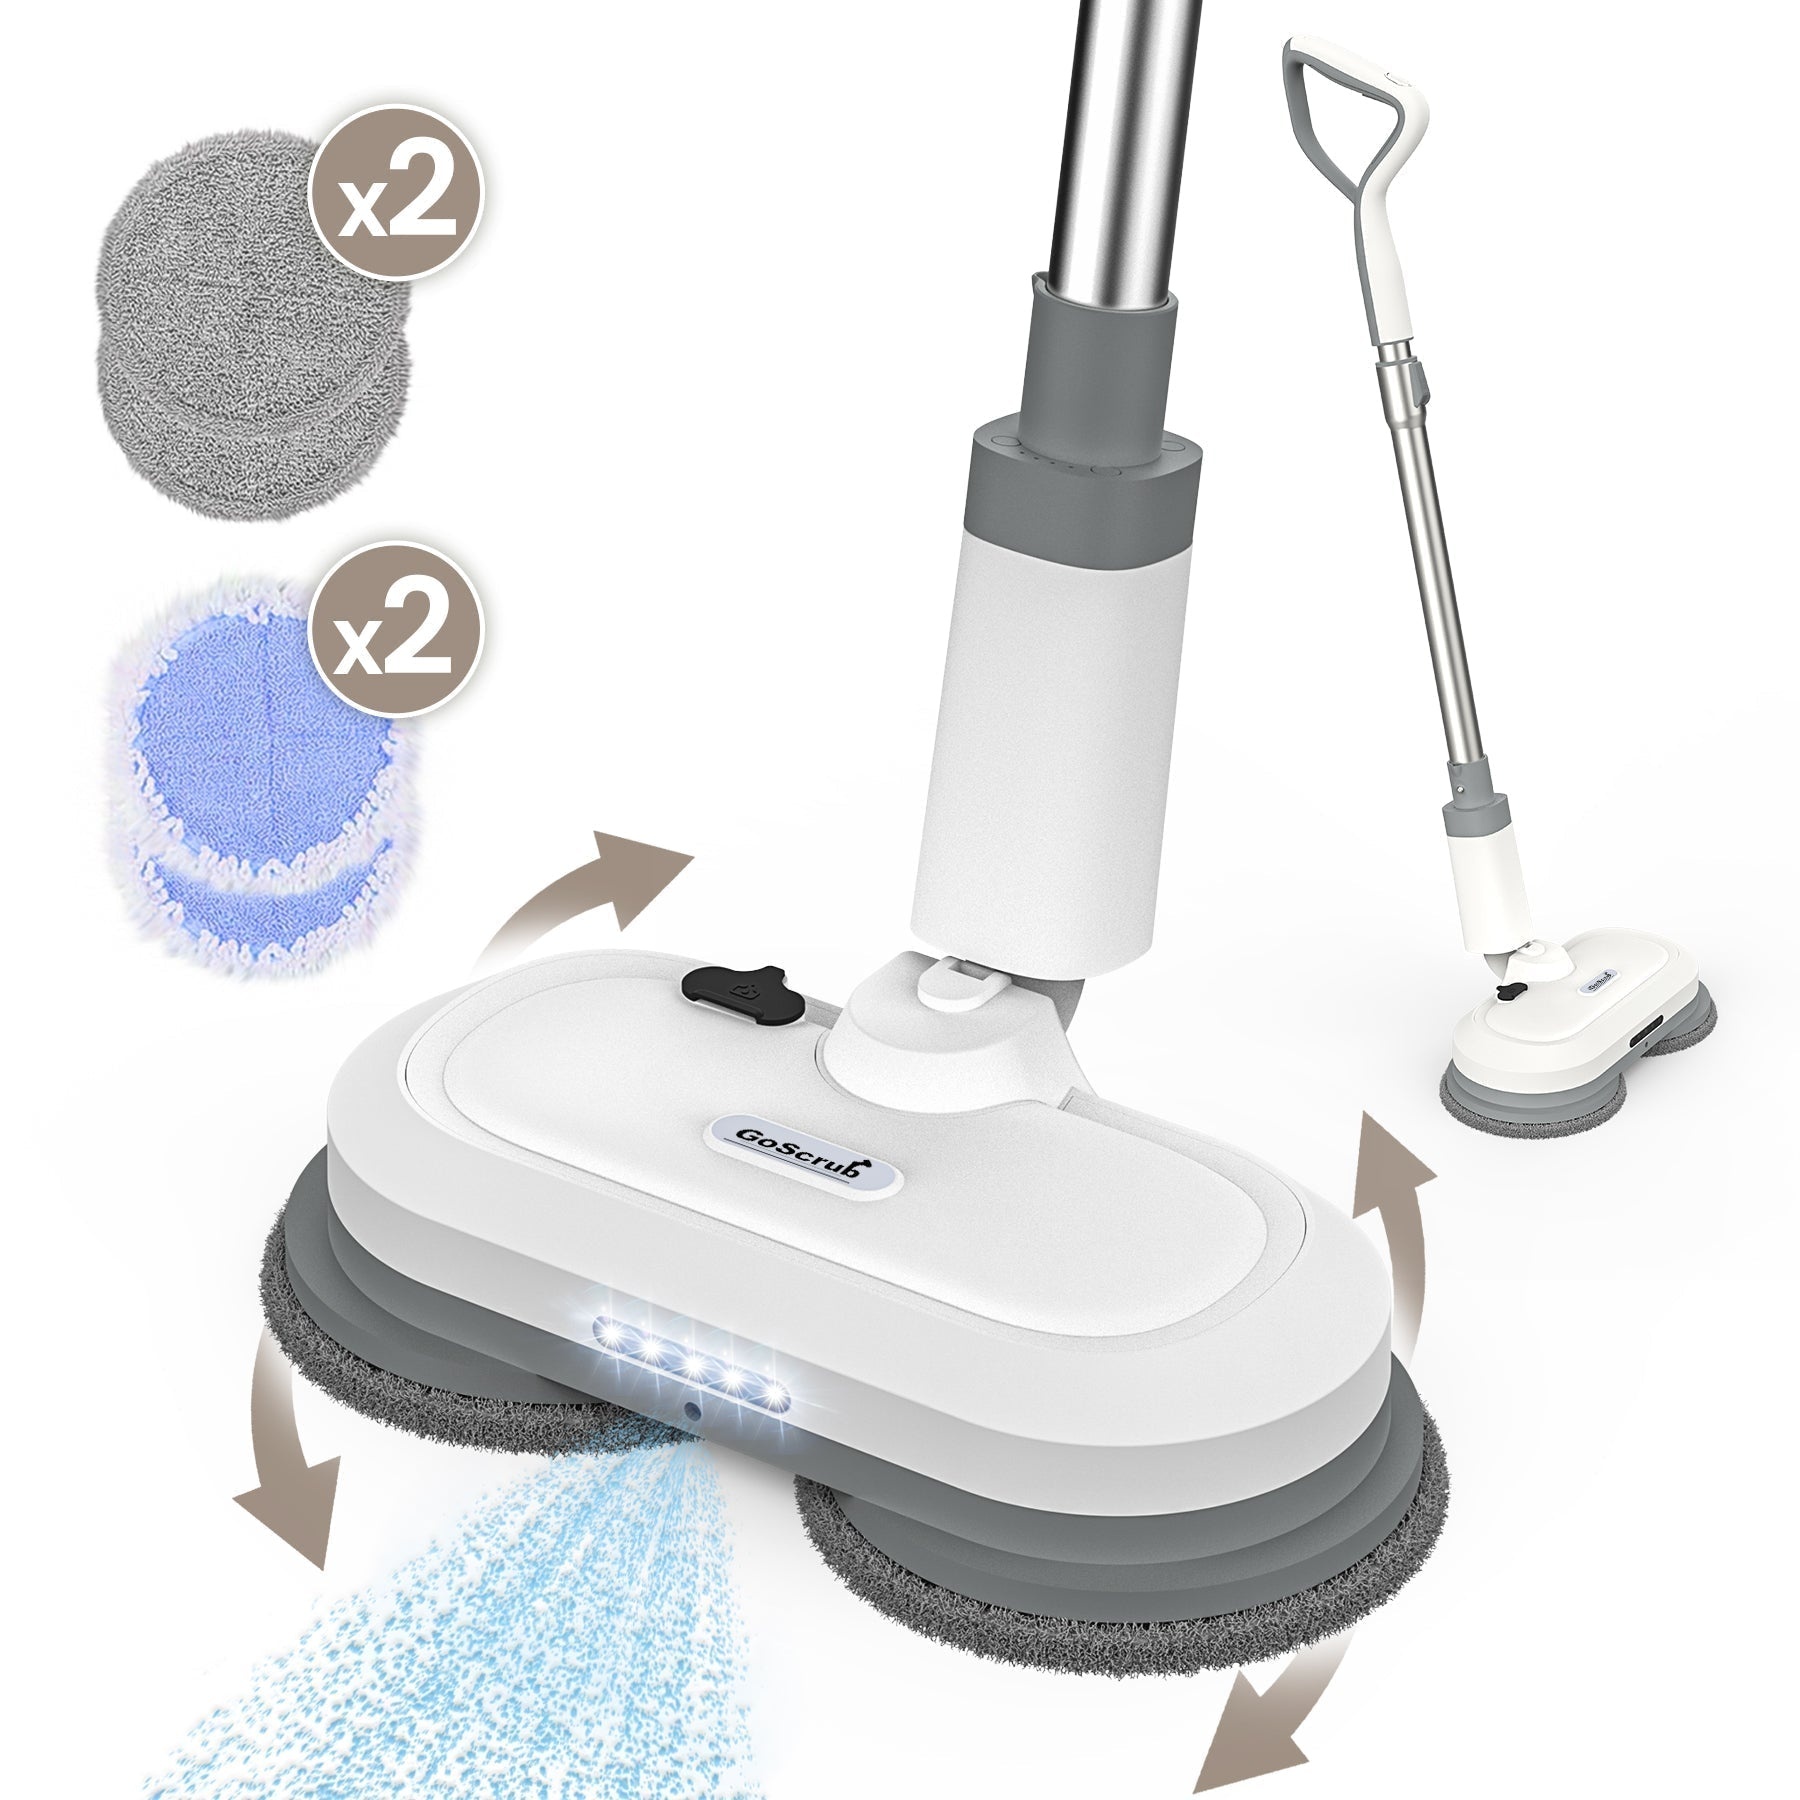
Norvo | GlidePro – Avansert trådløs smartmopp for enkel rengjøring og et strålende hjem
Enkel og problemfri rengjøring Er du lei av uordnede ledninger eller tungvint transport av bøtter? Den GlidePro Trådløse Smartmoppen forvandler rengjøringsvanene dine for alltid. Forestill deg å gli enkelt rundt i hjemmet ditt — spraye direkte fra moppehodet, og uten behov for bøtte, slik at du kan fullføre jobben på halve tiden. Hvorfor GlidePro er så populær ✔ Fullstendig trådløs: Ingen ledninger eller forlengelser — rengjør hvor som helst, når som helst med total frihet. ✔ Sprøyte og moppe i én bevegelse: Den innebygde vanntanken lar deg spraye rengjøringsmiddel direkte på gulvet for hurtig og effektiv rengjøring. ✔ Gjenbrukbare moppeputer: Microfiberputene fjerner enkelt fett, smuss og kalk uten problemer. ✔ Voksfunksjon for tregulv: Legg til en beskyttende, glansfull finish på tregulvene dine for en profesjonell glans. Effektiv rengjøringskraft Med sitt lette design og brukervennlige håndtakskontroller, føles rengjøring nesten uten anstrengelse — som om moppen tar seg av jobben . Fra bad til stuer, denne alt-i-ett rengjøreren håndterer alt med letthet. Innholdet i esken ✔ GlidePro Trådløs Elektrisk Mopp ✔ 2 x Gjenbrukbare Microfiber Moppeputer ✔ Innebygd Vannreservoar ✔ USB Ladekabel ✔ Brukermanual Tips for best resultat med GlidePro ✔ Fyll vanntanken med varmt vann og litt rengjøringsmiddel eller avfetting for ekstra glans. ✔ Vask eller rengjør putene i maskin etter hver bruk for å holde dem friske og effektive. ✔ Benytt den spesielle voksputen for tregulv og beveg deg langsomt for en jevn, polert overflate. ✔ Oppbevar stående for å bevare spraymunnstykket og batteriet. ✔ Husk å lade etter hver bruk, slik at den alltid er klar for neste rengjøring. Opplev fremtiden for rengjøring med GlidePro Trådløse Smartmopp — raskere, lettere og smartere.
Brand: Norvo
Category: Home & Garden > Household Appliances > Floor & Steam Cleaners > Floor Scrubbers > Cordless Floor Scrubbers